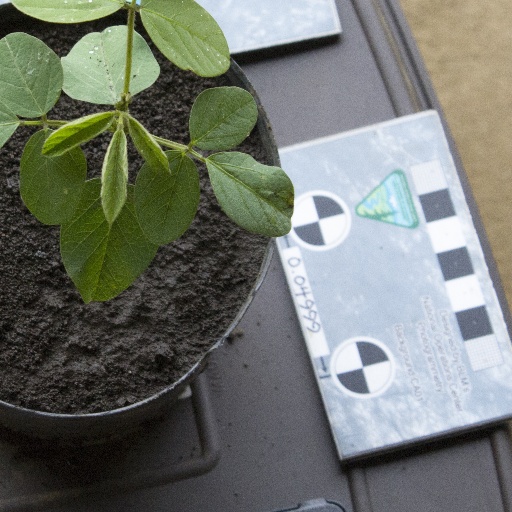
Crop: soybean